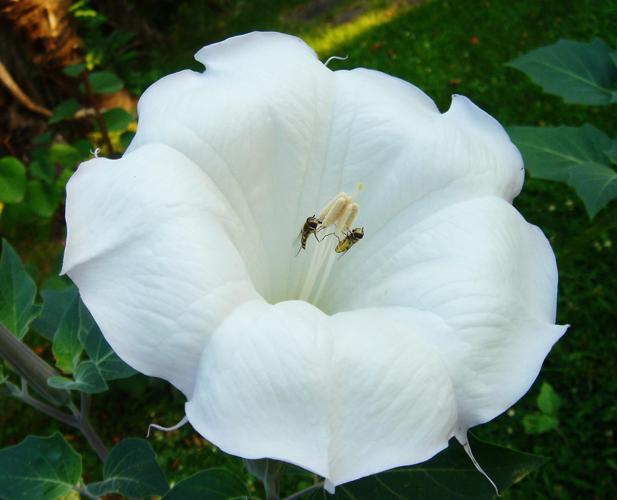
Label: thorn apple